22nd of May (film)

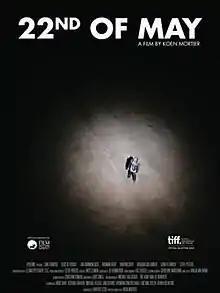

22nd of May (Flemish "Tweeëntwintig mei") is a 2010 Belgian thriller film directed and written by Koen Mortier. The film stars Sam Louwyck, Barbara Callewaert, and Titus De Voogdt. The film won one award and was nominated for five with all awards going to Koen Mortier.